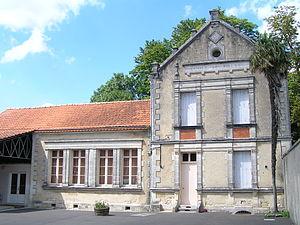
école à Moulidars
Moulidars est une commune du Sud-Ouest de la France, située dans le département de la Charente.